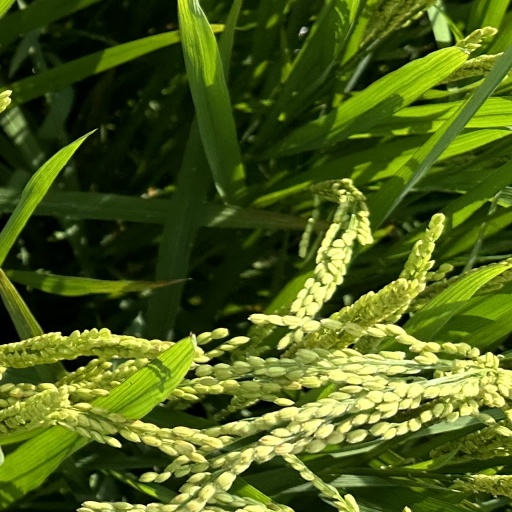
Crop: rice